Kahlil Gibran

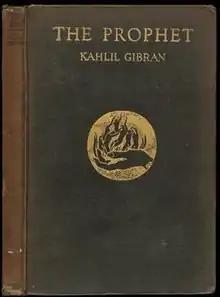
First edition cover of "The Prophet" (1923)

While most of Gibran's early writings had been in Arabic, most of his work published after 1918 was in English. Such was "The Madman", Gibran's first book published by Alfred A. Knopf in 1918. "The Processions" (in Arabic) and "Twenty Drawings" were published the following year. In 1920, Gibran re-created the Arabic-language New York Pen League with Arida and Haddad (its original founders), Rihani, Naimy, and other Mahjari writers such as Elia Abu Madi. The same year, "The Tempests" was published in Arabic in Cairo, and "The Forerunner" in New York.